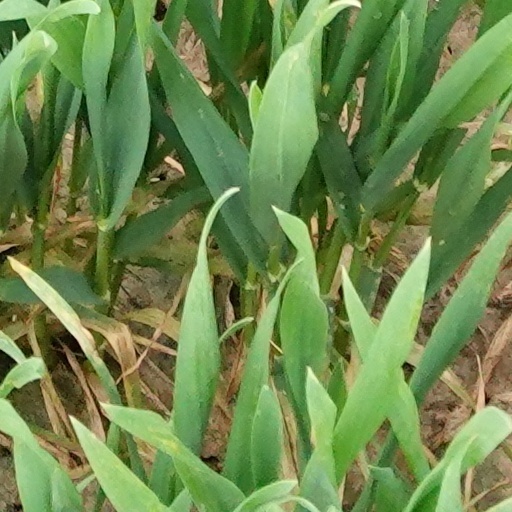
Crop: wheat